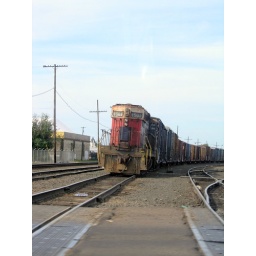
A train sitting idle near the Queen street railcrossing.